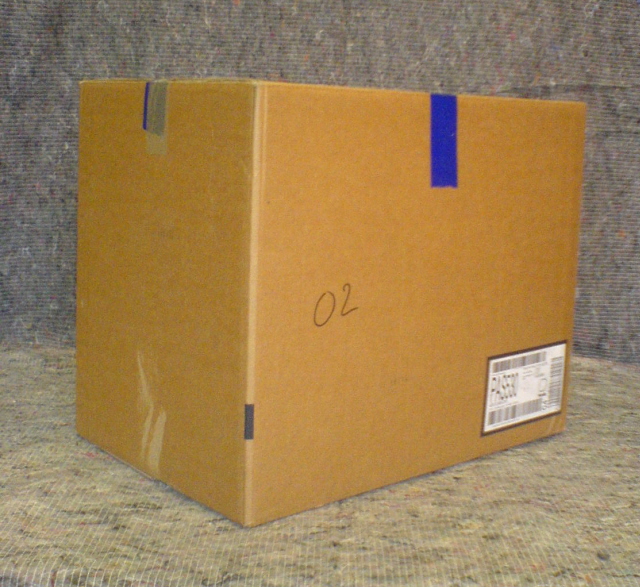
Label: cardboard